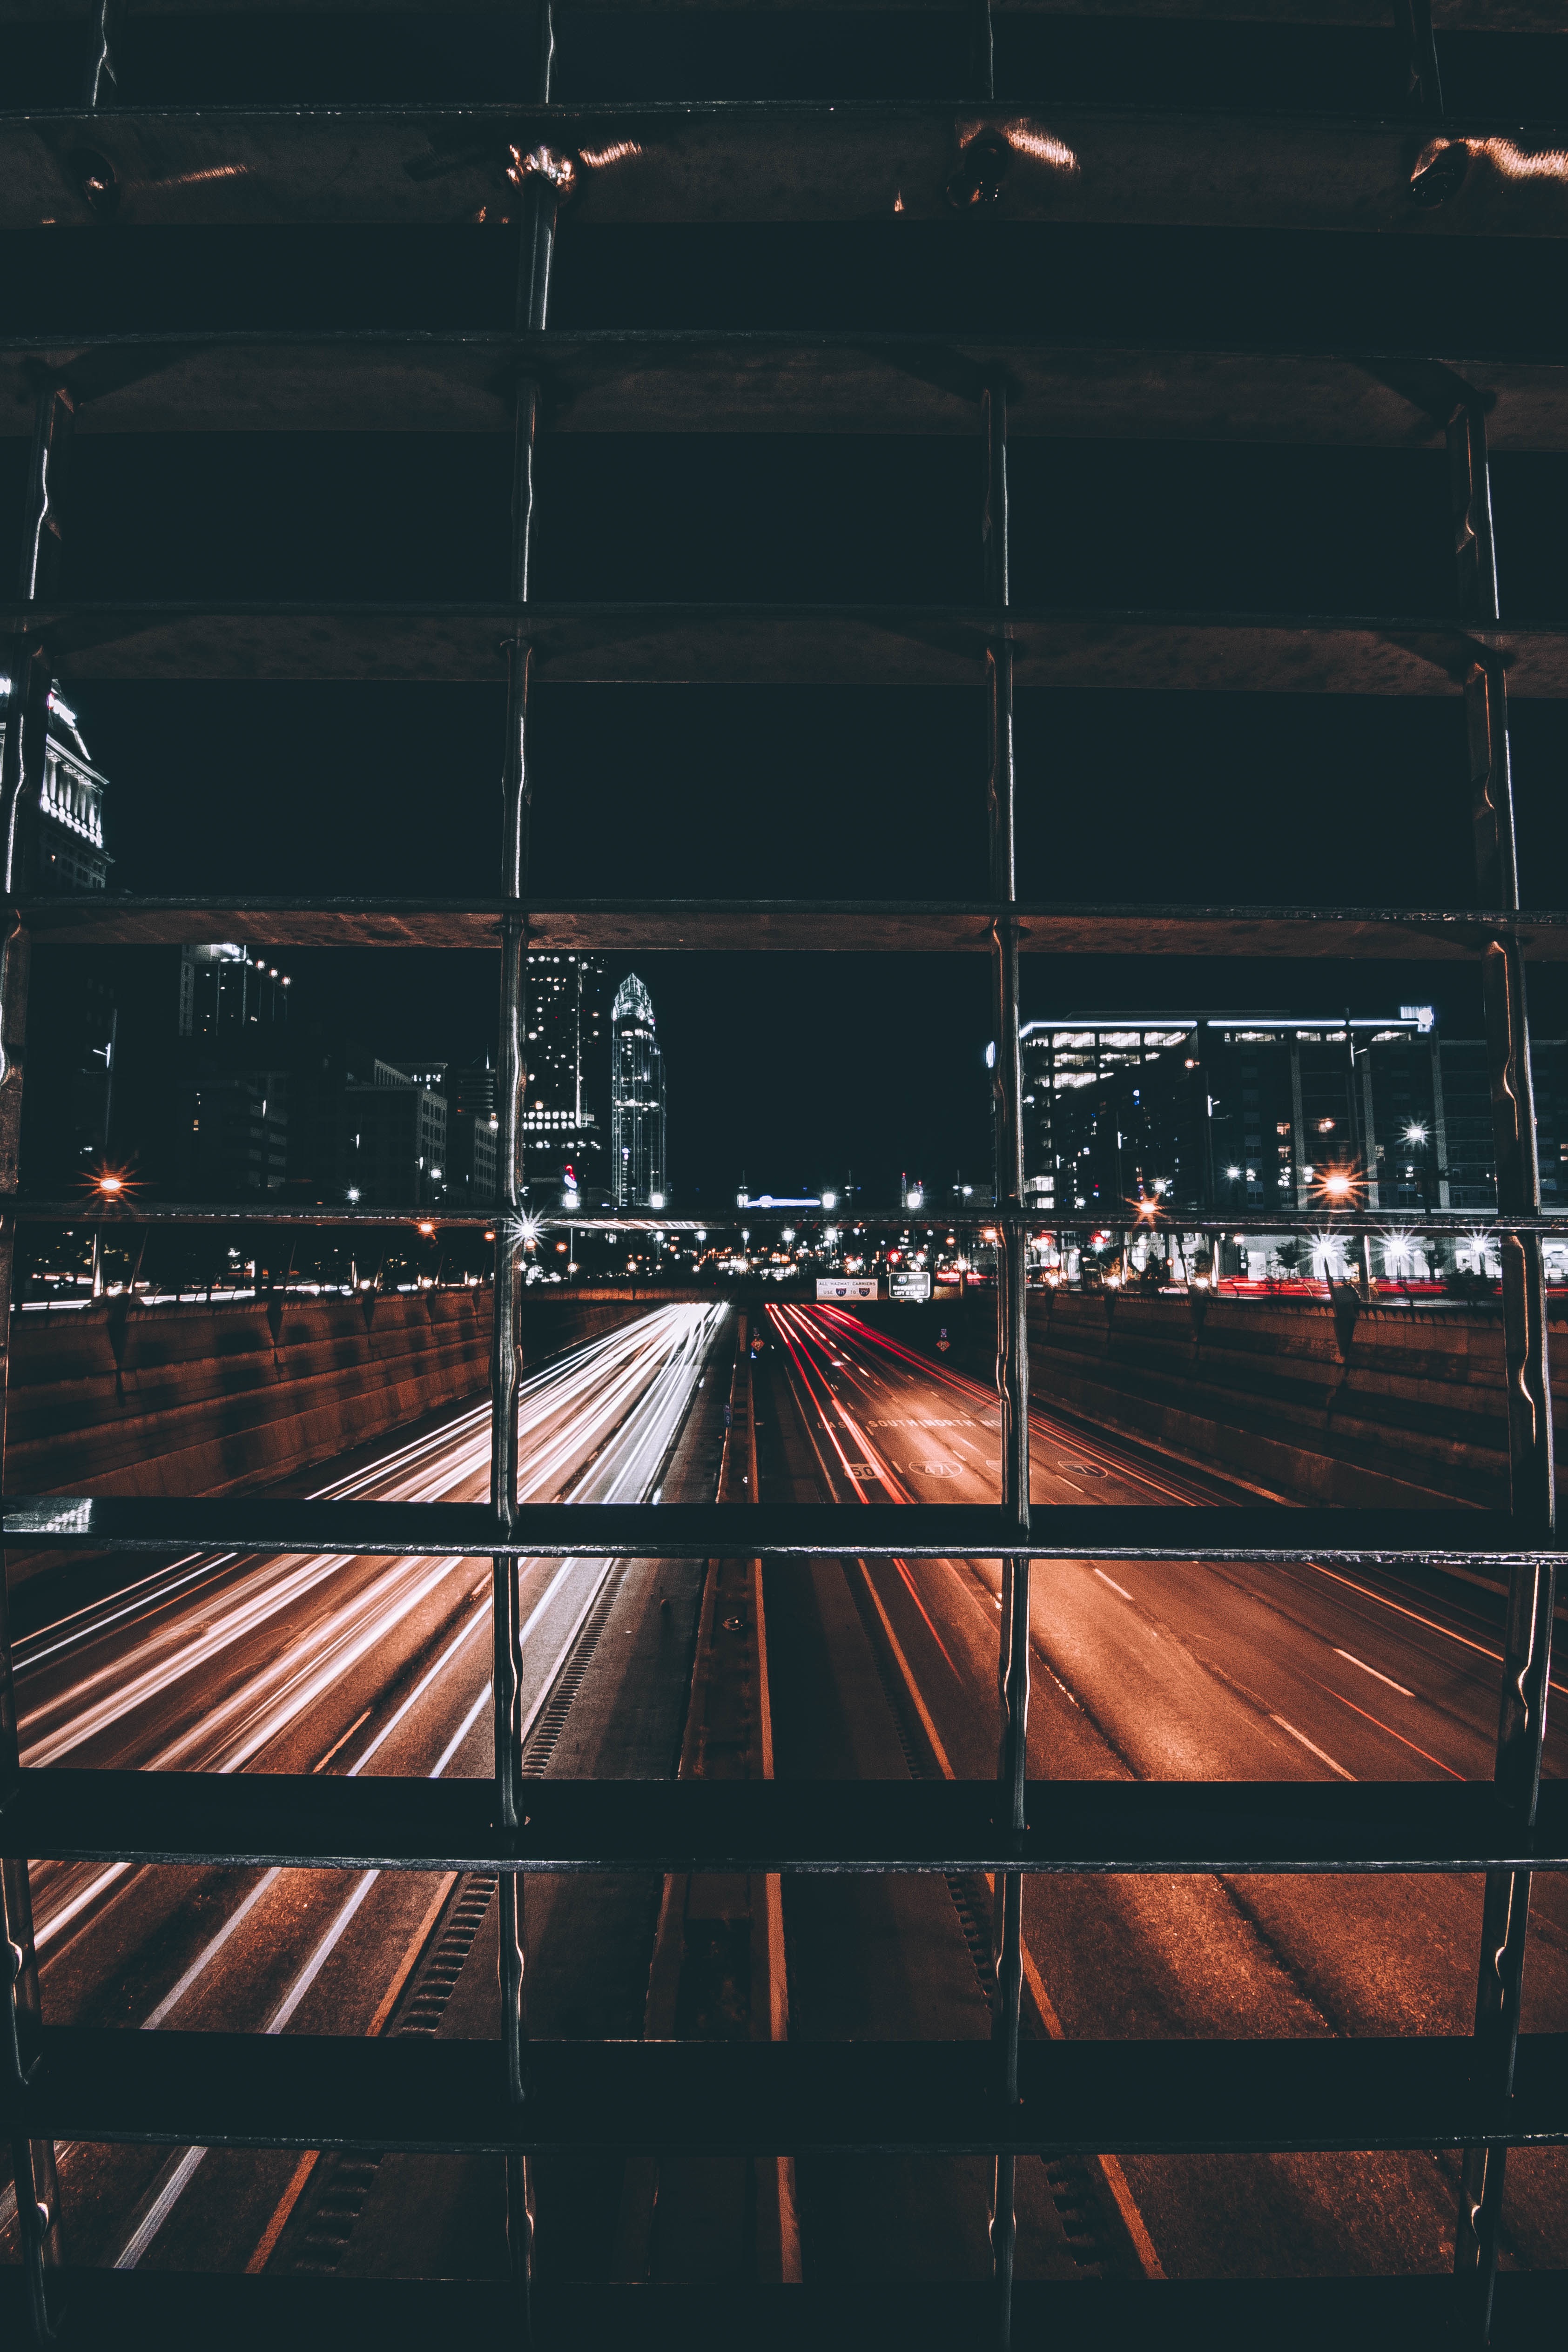
light, road, skyline, night, building, skyscraper, urban, cityscape, evening, line, reflection, darkness, lighting, stadium, symmetry, shape